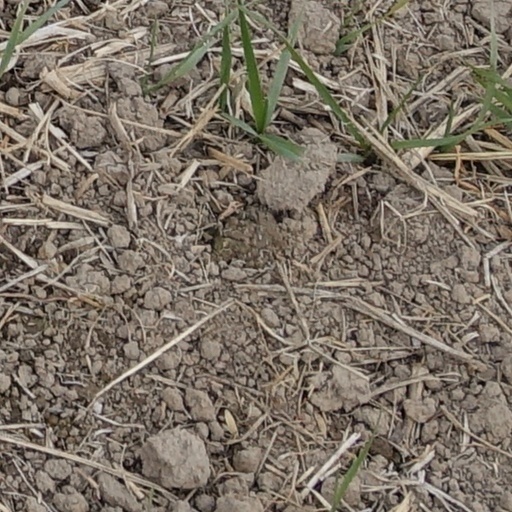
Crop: wheat